If I Were You (2012 Canadian film)

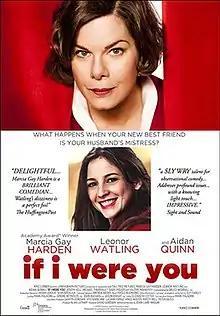
Film poster

If I Were You is a 2012 Canadian-British comedy-drama from Joan Carr-Wiggin starring Marcia Gay Harden, Leonor Watling and Aidan Quinn.